Sima Wali

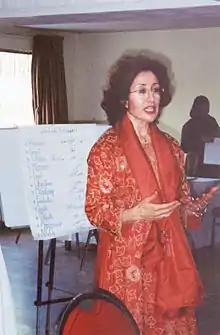
Sima Wali leads a training seminar for Afghan refugees at a camp in Peshawar, Pakistan, in 1998.

She had also been a bold critic of what she felt was the American government's abandonment of Afghanistan between the 12 years that the Soviet-Afghan War ended and the U.S.-led invasion of Afghanistan began.